Bachwoche Ansbach

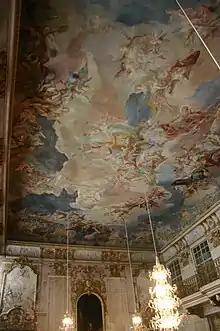
Festsaal of the Residenz, painting by Carlo Carlone

Other main venues are the churches St. Gumbertus and St. Johannis. A few concerts are offered in other halls. In the beginning the Munich art dealer Carl Weymar, the cellist Ludwig Hoelscher and the conductor Ferdinand Leitner invited friends to perform. They were able to attract guests such as violinists Wolfgang Schneiderhan and Yehudi Menuhin, pianist Wilhelm Kempff, flutist Aurèle Nicolet, singers Peter Pears and Dietrich Fischer-Dieskau. An orchestra of soloists formed the backbone of the festival week. In 1955, Peter Pears was one of the first non-Germans invited, he appeared again in 1959, 1963 and 1964.